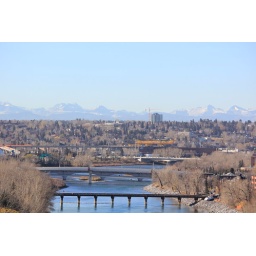
Yellow bit in the centre, train will go directly to our house when they finish it in 18 month's.